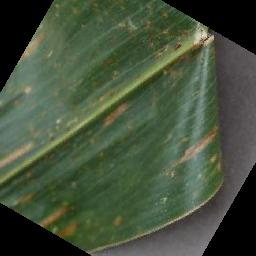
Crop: corn
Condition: (maize)_cercospora_spot_gray_spot